Joseph Ennemoser

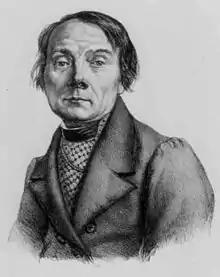

Joseph Ennemoser (15 November 1787 – 19 September 1854) was a South Tyrolean physician and stubborn late proponent of Franz Mesmer's theories of animal magnetism. He became known to English readers through Mary Howitt's translation of his "History of Magic" (1819, 1844, tr. 1854).